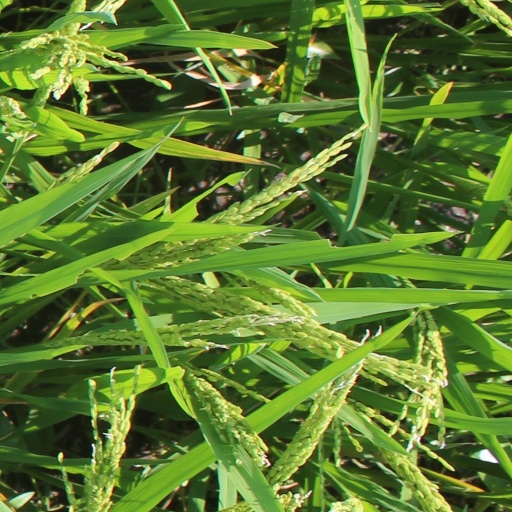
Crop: rice